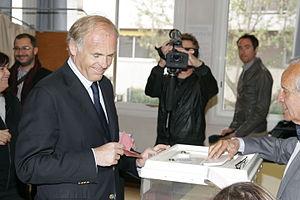
Dominique Tian dans un bureau de vote à Marseille lors du premier tour de l'élection présidentielle 2012
Dominique Tian, né le 14 décembre 1959 à Marseille, est un homme d'affaires et politique français, député des Bouches-du-Rhône de 2002 à 2017 et premier adjoint au maire de Marseille depuis 2014. Comme député, il est remarqué pour son engagement contre la fraude sociale. En 2019, il est condamné pour « déclaration mensongère de patrimoine » et « blanchiment de fraude fiscale ».